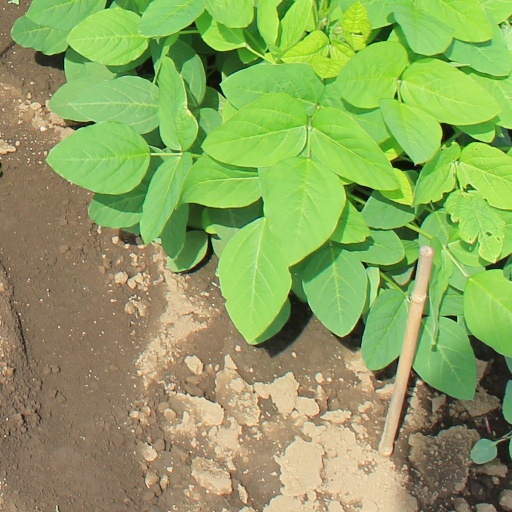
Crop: soybean